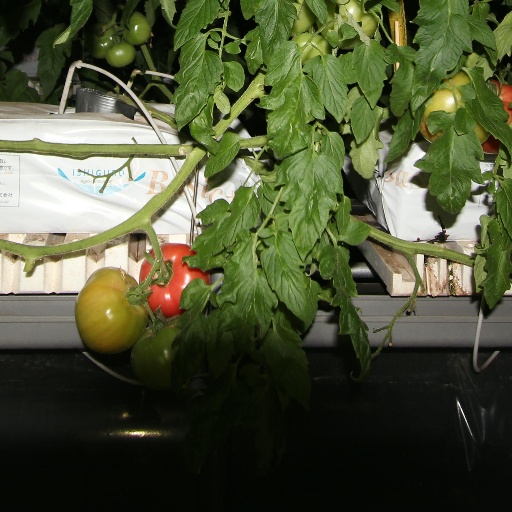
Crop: tomato